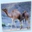
Label: camel